James Bard

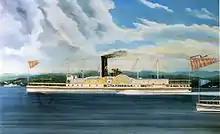
"Cornelius Vanderbilt", by James and John Bard, 1847.

During his life, Bard painted or made drawings of at least 3,000 vessels, including probably every steamer built at New York during his active life as an artist.